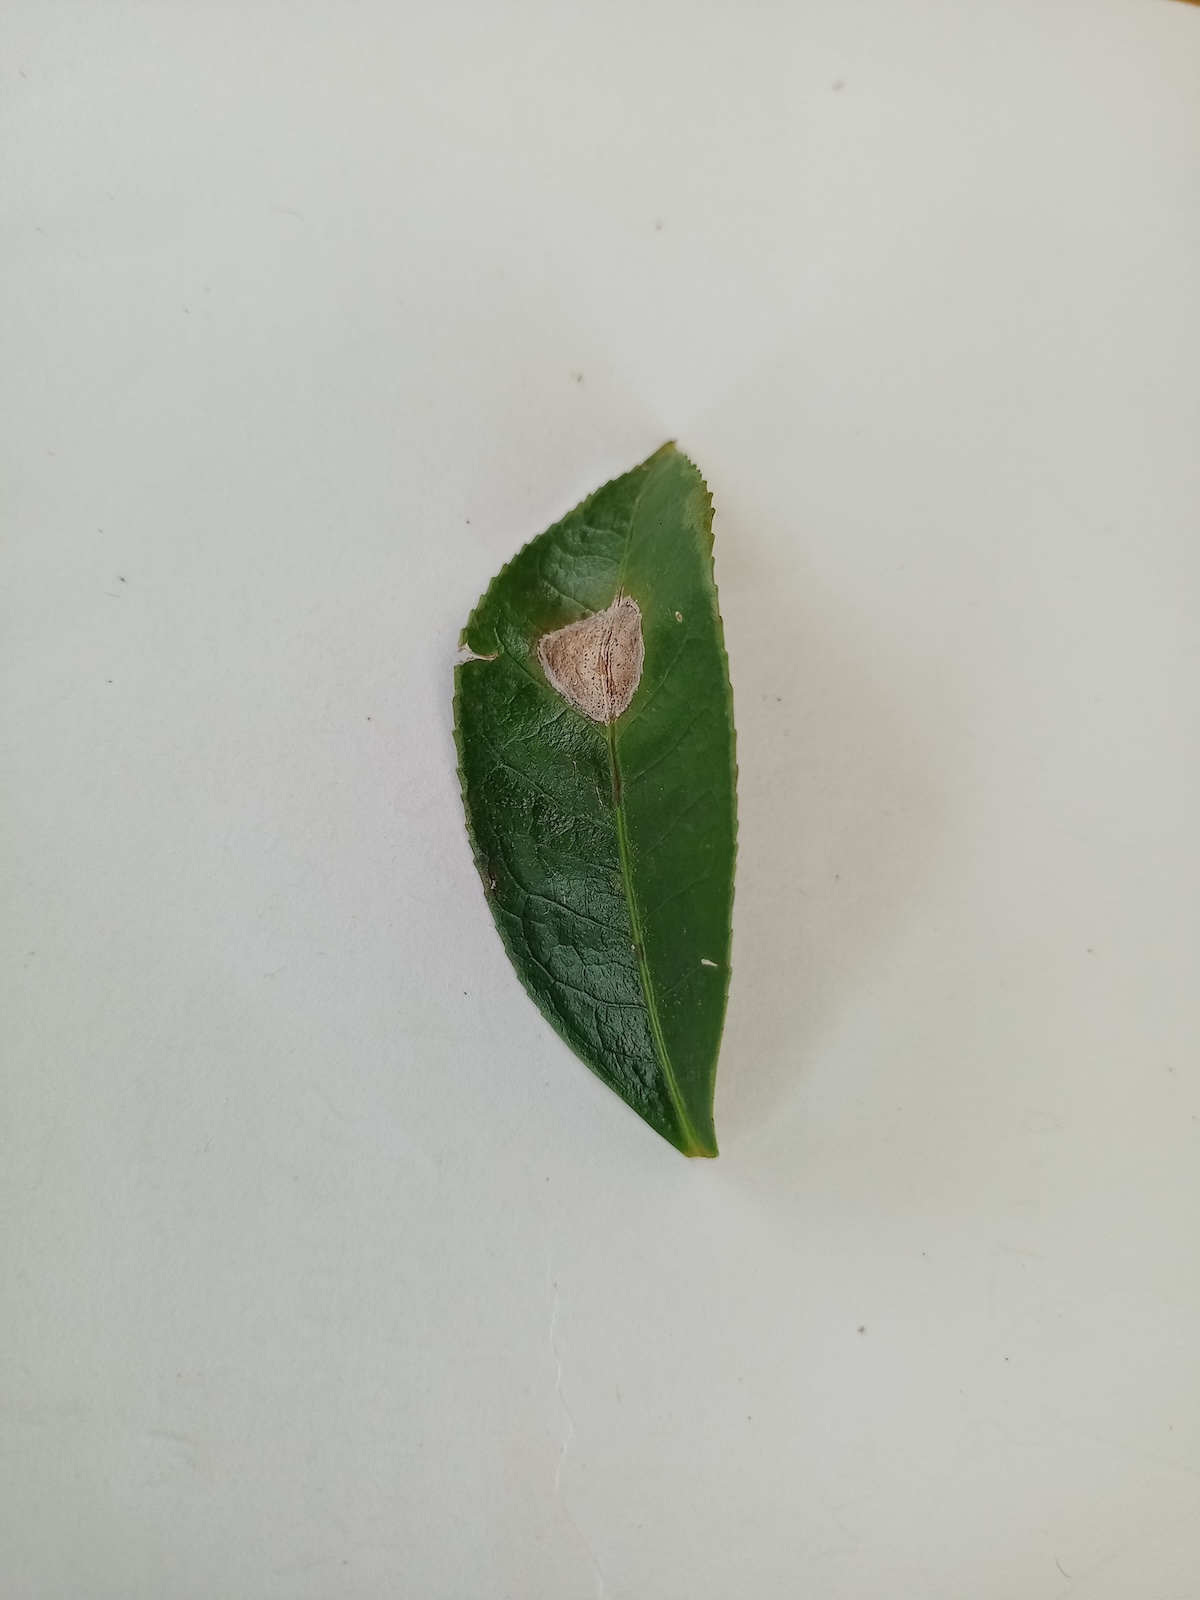
Label: Gray Blight